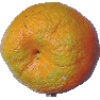
Label: Mandarine 1